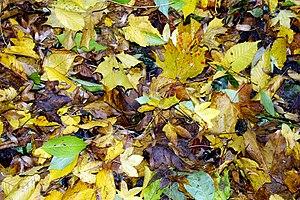
Herbstmusik est une œuvre pour quatre exécutants de Karlheinz Stockhausen écrite en 1974. Elle porte le numéro 40 dans le catalogue du compositeur et sa durée moyenne est de 60 minutes,